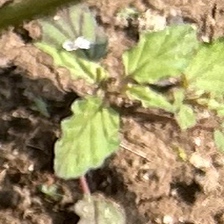
Weed species: Punarnava _(Boerhaavia diffusa)